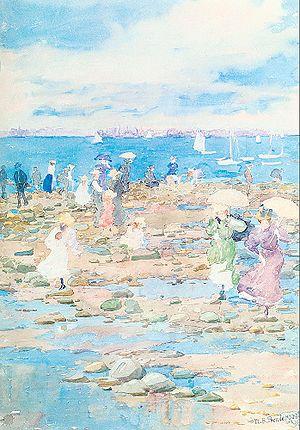
Le mot tourisme désigne le fait de voyager pour son plaisir hors de ses lieux de vie habituels, et d'y résider de façon temporaire, mais aussi un secteur économique qui comprend en plus de l'hôtellerie l'ensemble des activités liées à la satisfaction et aux déplacements des touristes.